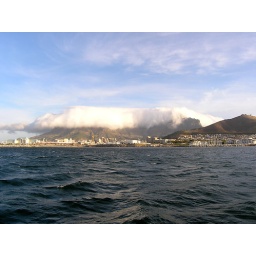
cloud over table mountain